Craig Amerkhanian

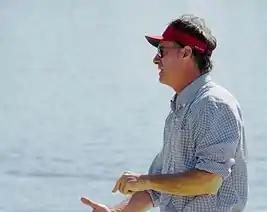
Stanford Men's Rowing head coach, 2000 - 2019

Craig Amerkhanian is a Pac-10 college champion oarsman and rowing coach at Stanford University. Amerkhanian also has placed numerous athletes on National, Olympic and "Boat Race" (Oxford/Cambridge) teams. He was an All-Pac-10 oarsman at University of California Berkeley and graduated in 1980 with a degree in History. He received his master's degree in education in 1993.